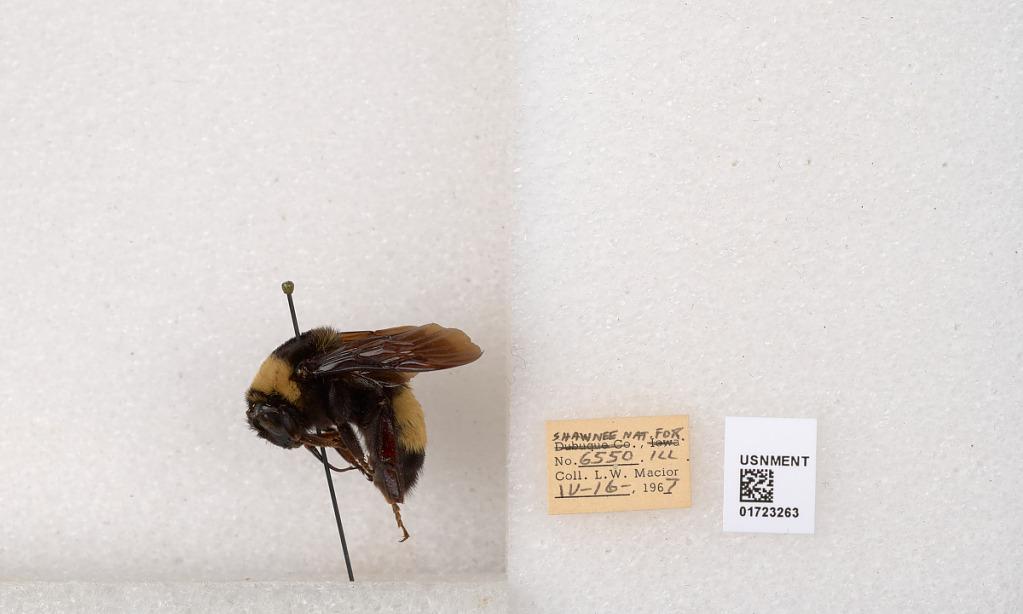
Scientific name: Bombus (Bombus) nevadensis auricormus
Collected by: L. Macior
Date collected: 1967-4-16
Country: United States
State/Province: Illinois
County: Johnson
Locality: Shawnee National Forest
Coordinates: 37.5114, -88.8011